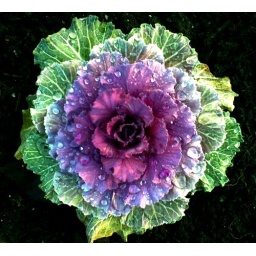
Winter veg in the flower beds